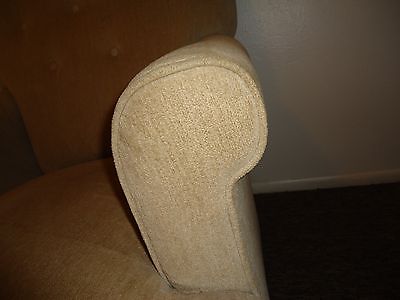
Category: chair